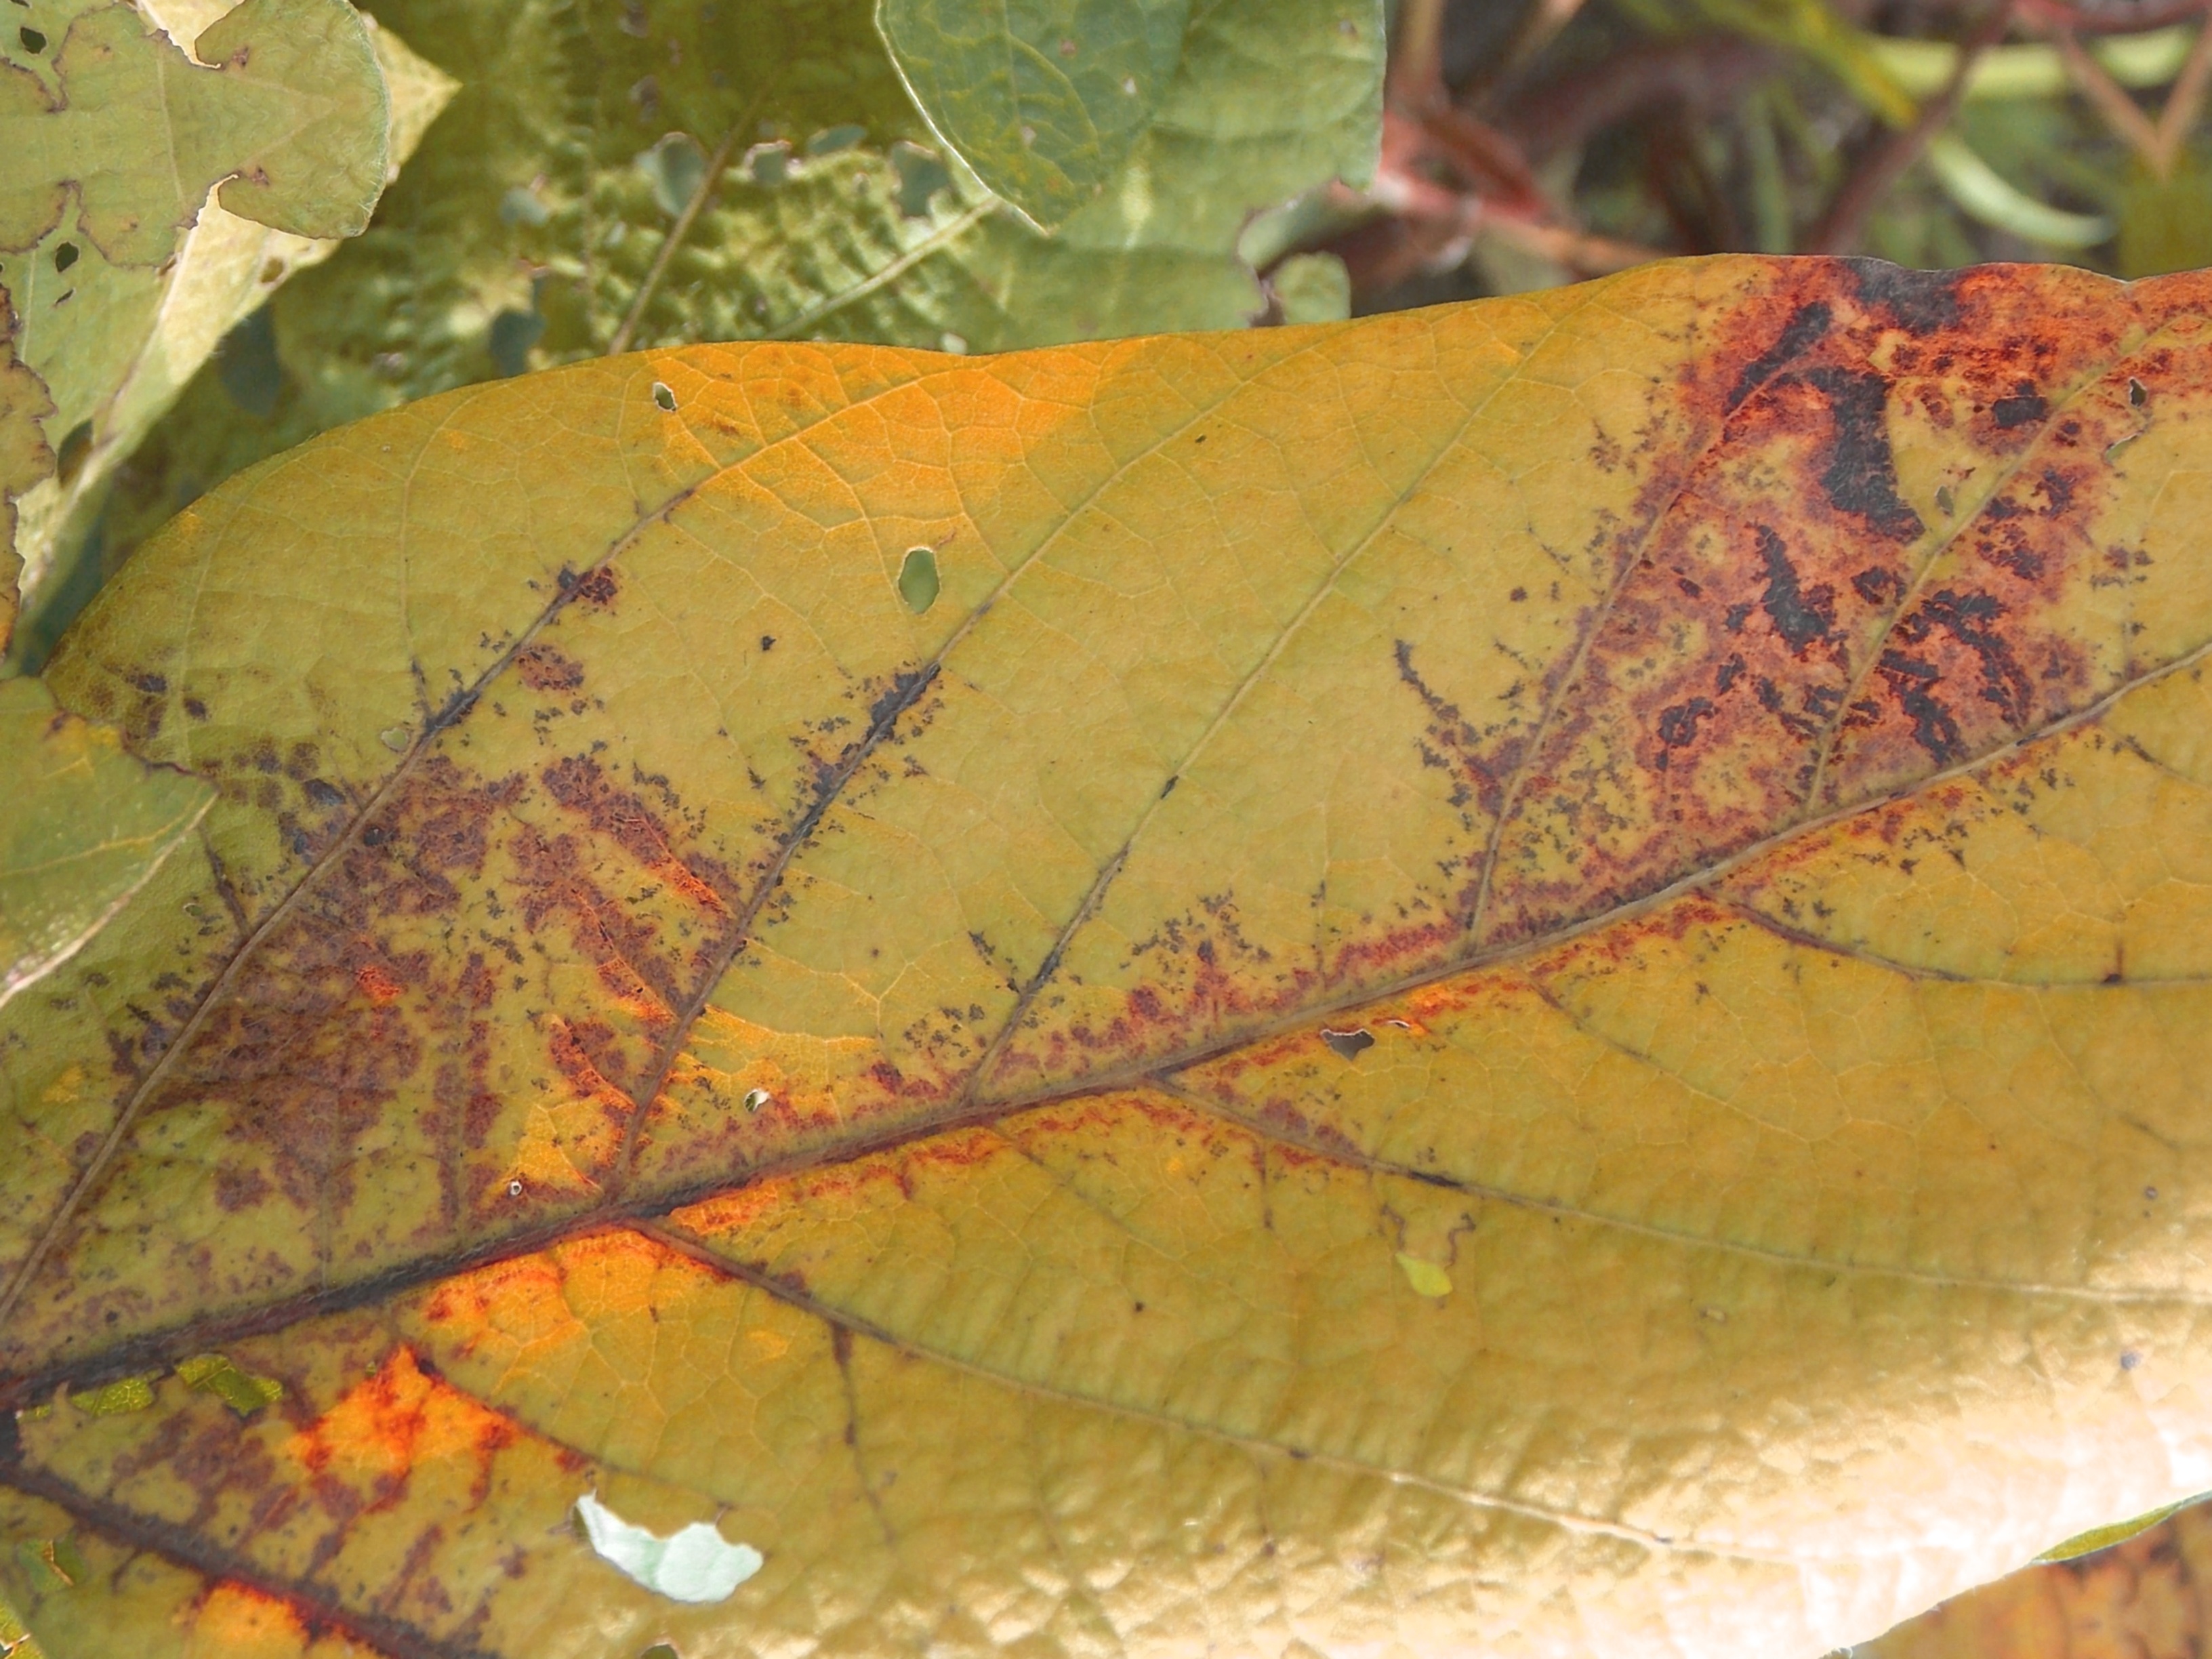
Label: Disease